Mangamma Sabadham (1985 film)

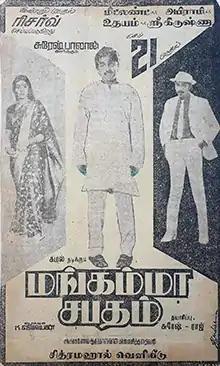
Theatrical release poster

Mangamma Sabadham is a 1985 Indian Tamil-language masala film, directed by K. Vijayan and produced by K. Balaji, starring Kamal Haasan, Sujatha, Madhavi and Sathyaraj. It is a remake of the 1984 Hindi film "Kasam Paida Karne Wale Ki". The film was released on 21 September 1985. The film was a box office failure